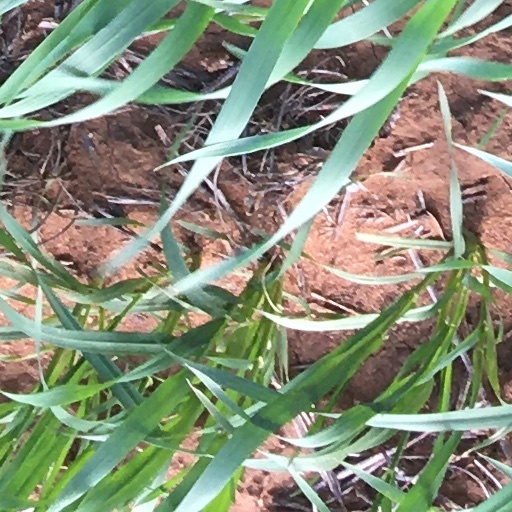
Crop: wheat